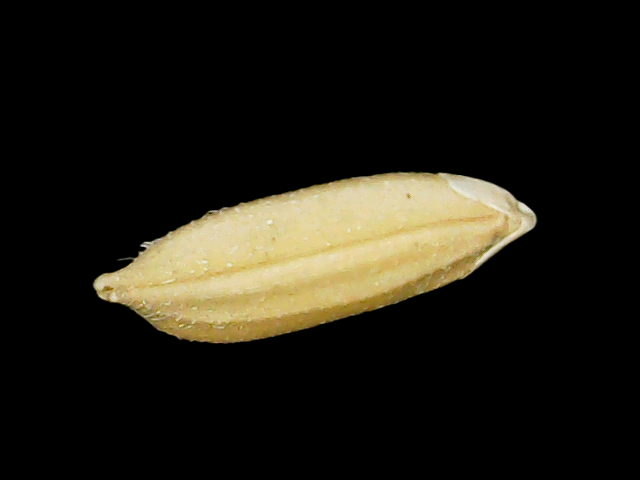
Rice variety: Binadhan10